Partal Palace

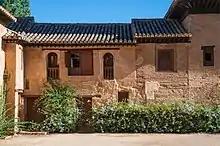
Exterior view of some of the houses

On the left (west) side of the tower are four Nasrid-period houses from the 14th century, which did not have their own internal courtyards. They are known today as the González Pareja House, the Villoslada house, the House of the Balconies, and the House of the Paintings. Although less impressive in design, they still contain some carved stucco decoration and are especially notable for the remnants of painted decoration, which may be the only surviving painted decoration executed by Nasrid artists. (The painted ceilings in the Hall of Kings in the Palace of the Lions, by contrast, may have been made by Christian artisans.) The mural paintings were discovered in 1907. Among other things, they depict rows of horsemen as well as tents with musicians, servants, and women of the Nasrid court.